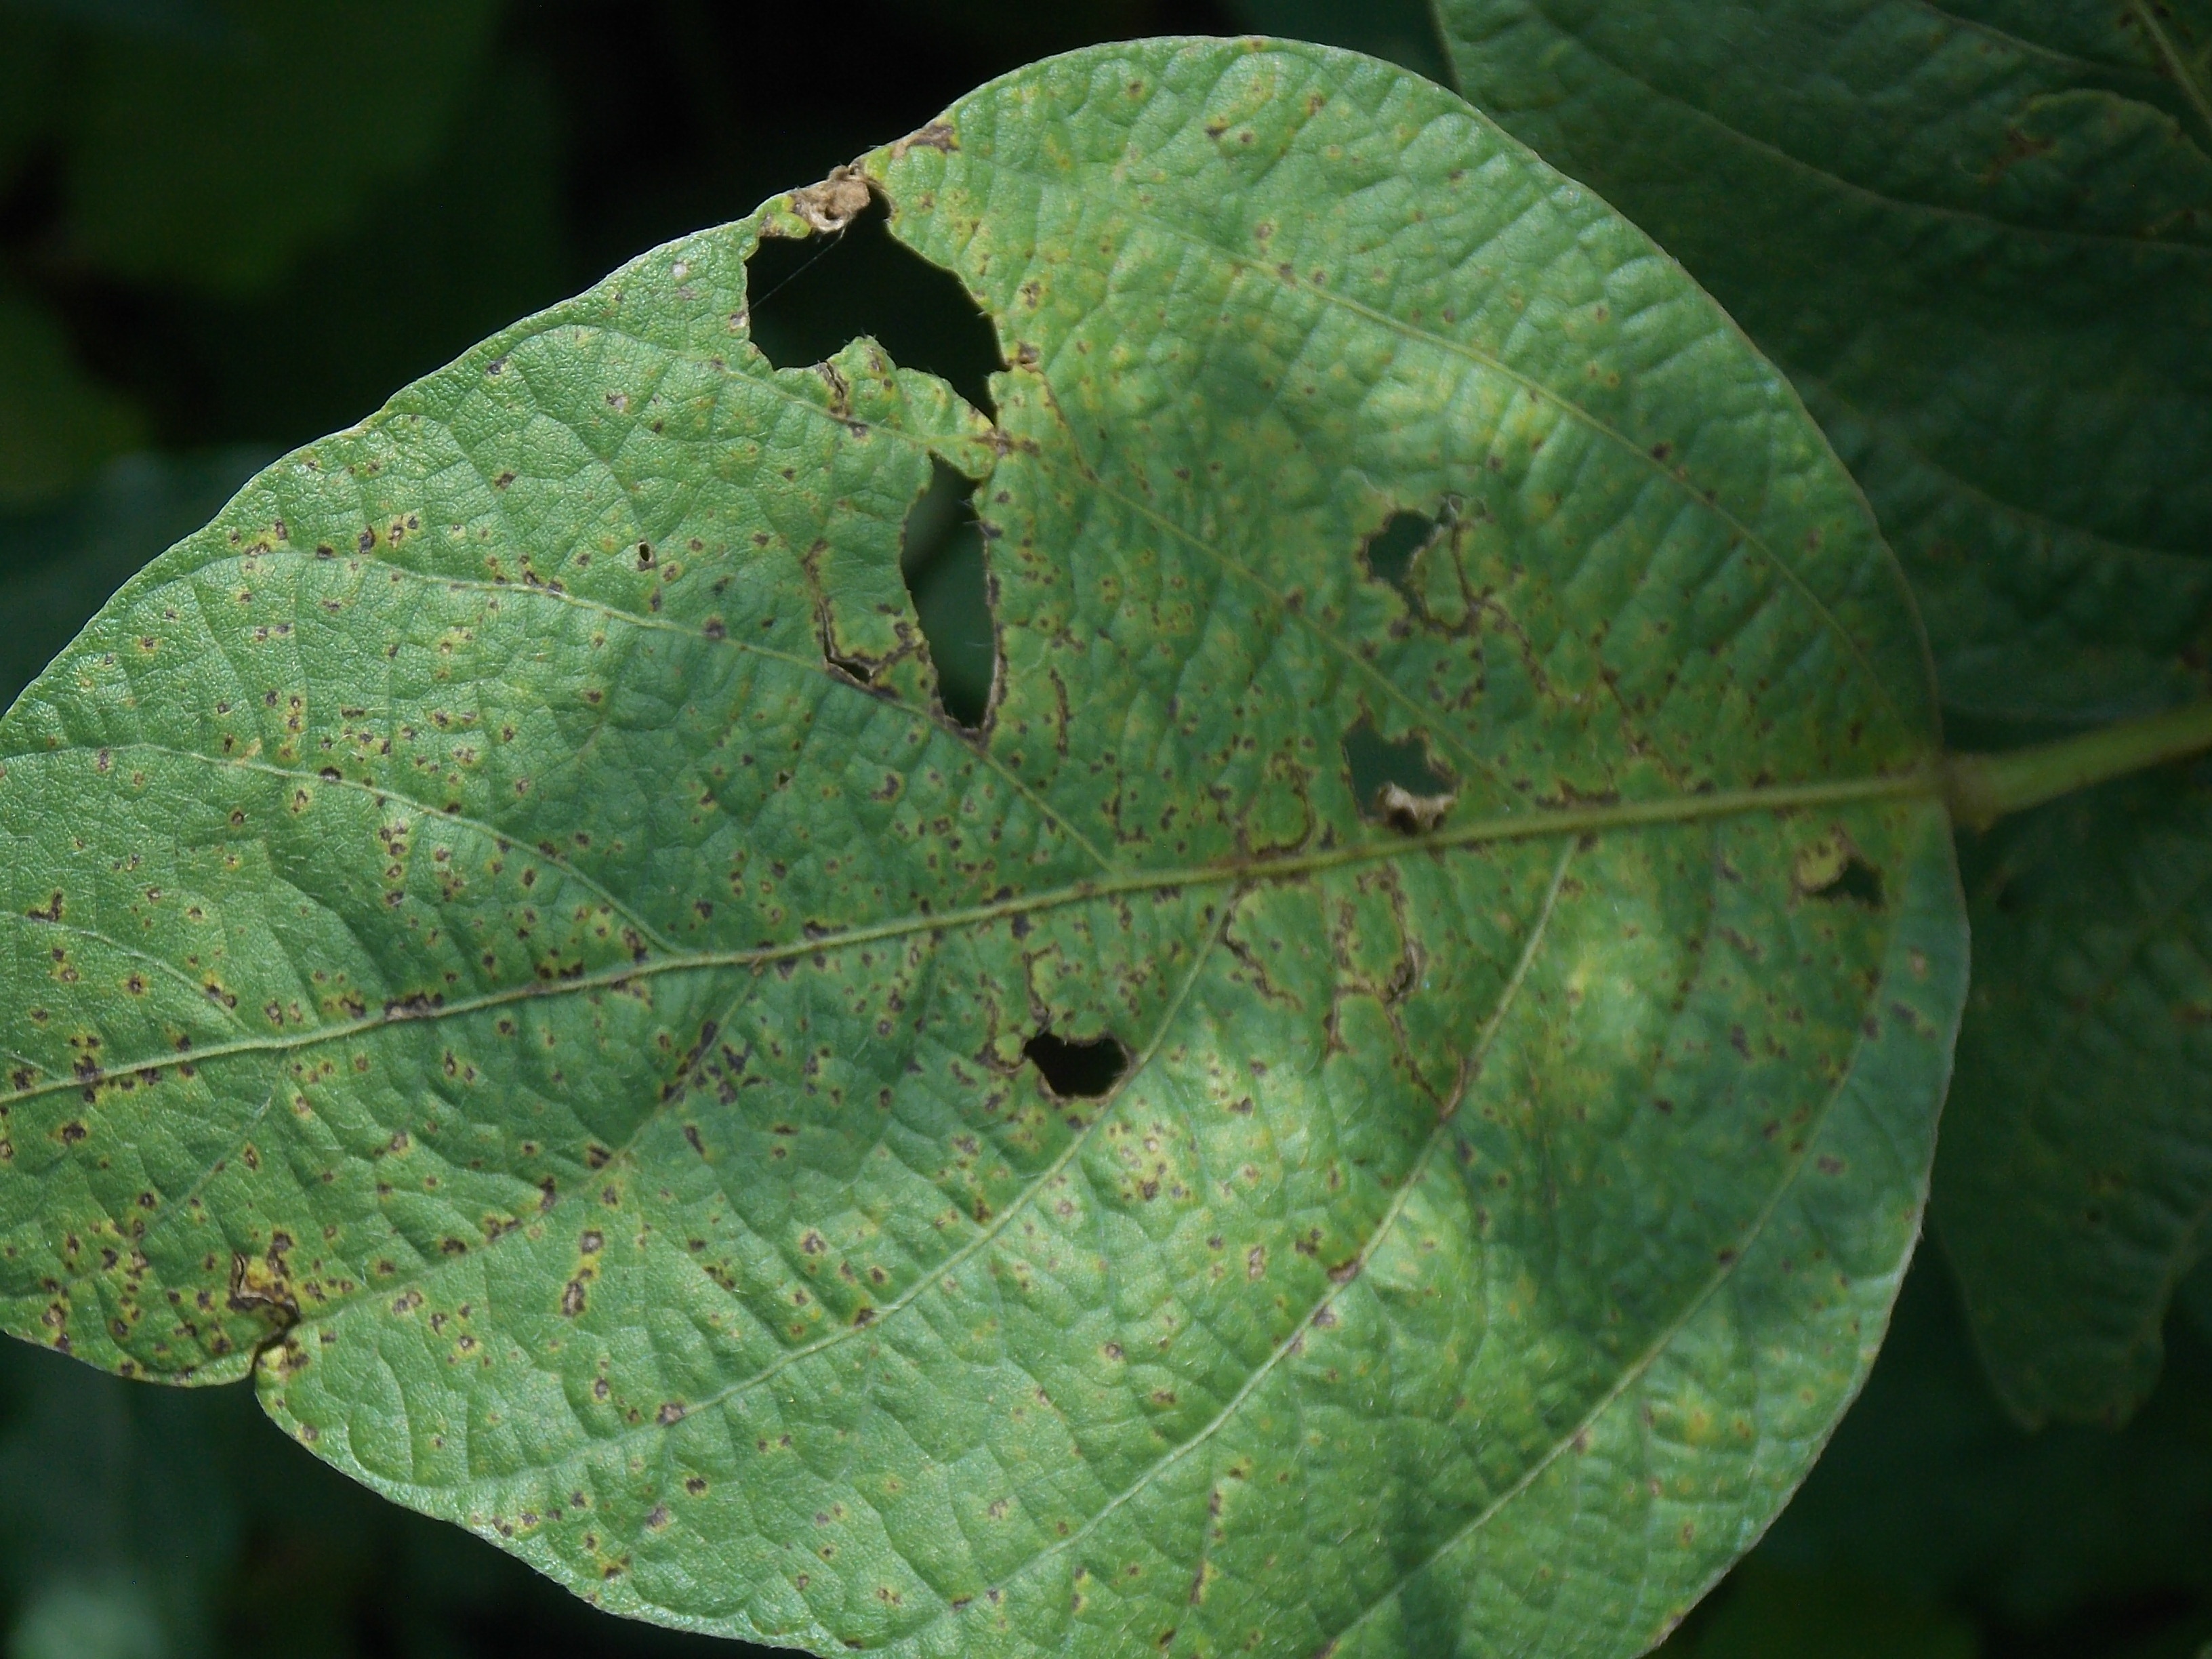
Label: Disease